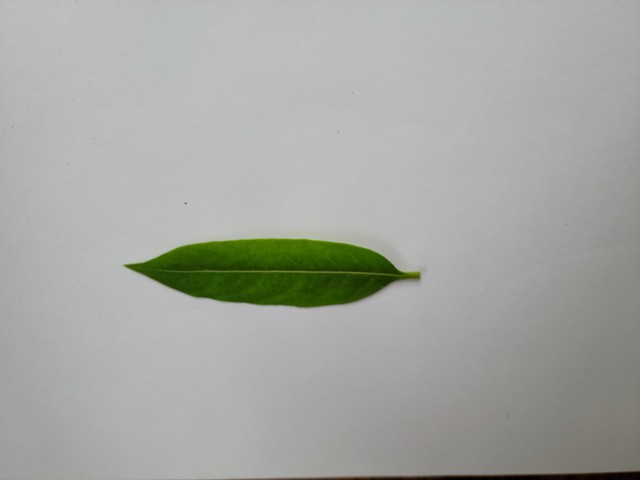
Plant: sarpagandha